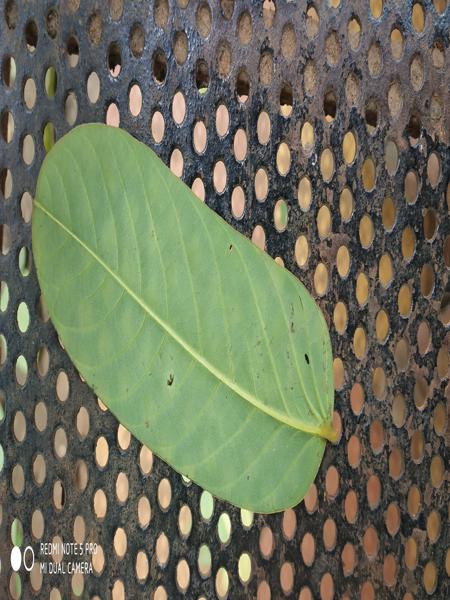
Plant: Chakte